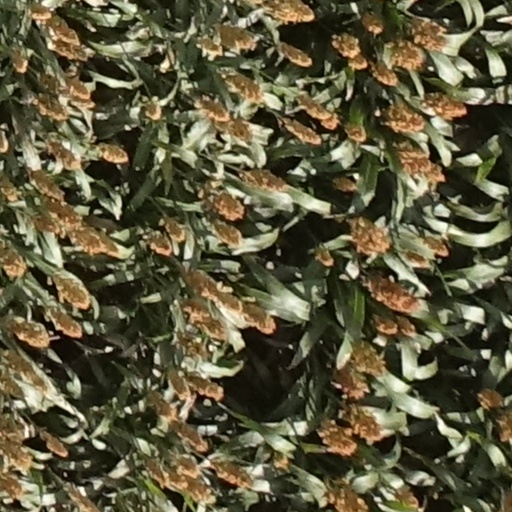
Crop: sorghum